Dave Holland (bassist)

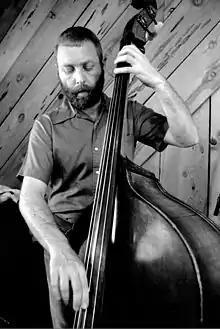
Holland March 1987

Holland formed his first working quintet in 1983, and over the next four years released "Jumpin' In", "Seeds of Time", and "The Razor's Edge", featuring alto saxophonist Steve Coleman, trumpeter Wheeler and trombonist Julian Priester (or Robin Eubanks). Subsequently, he formed the Dave Holland Trio (with Coleman and DeJohnette) for the 1988 album "Triplicate", and teamed with Coleman, electric guitarist Kevin Eubanks and drummer Marvin "Smitty" Smith for "Extensions". He also recorded "Life Cycle", an album of compositions played on solo cello.